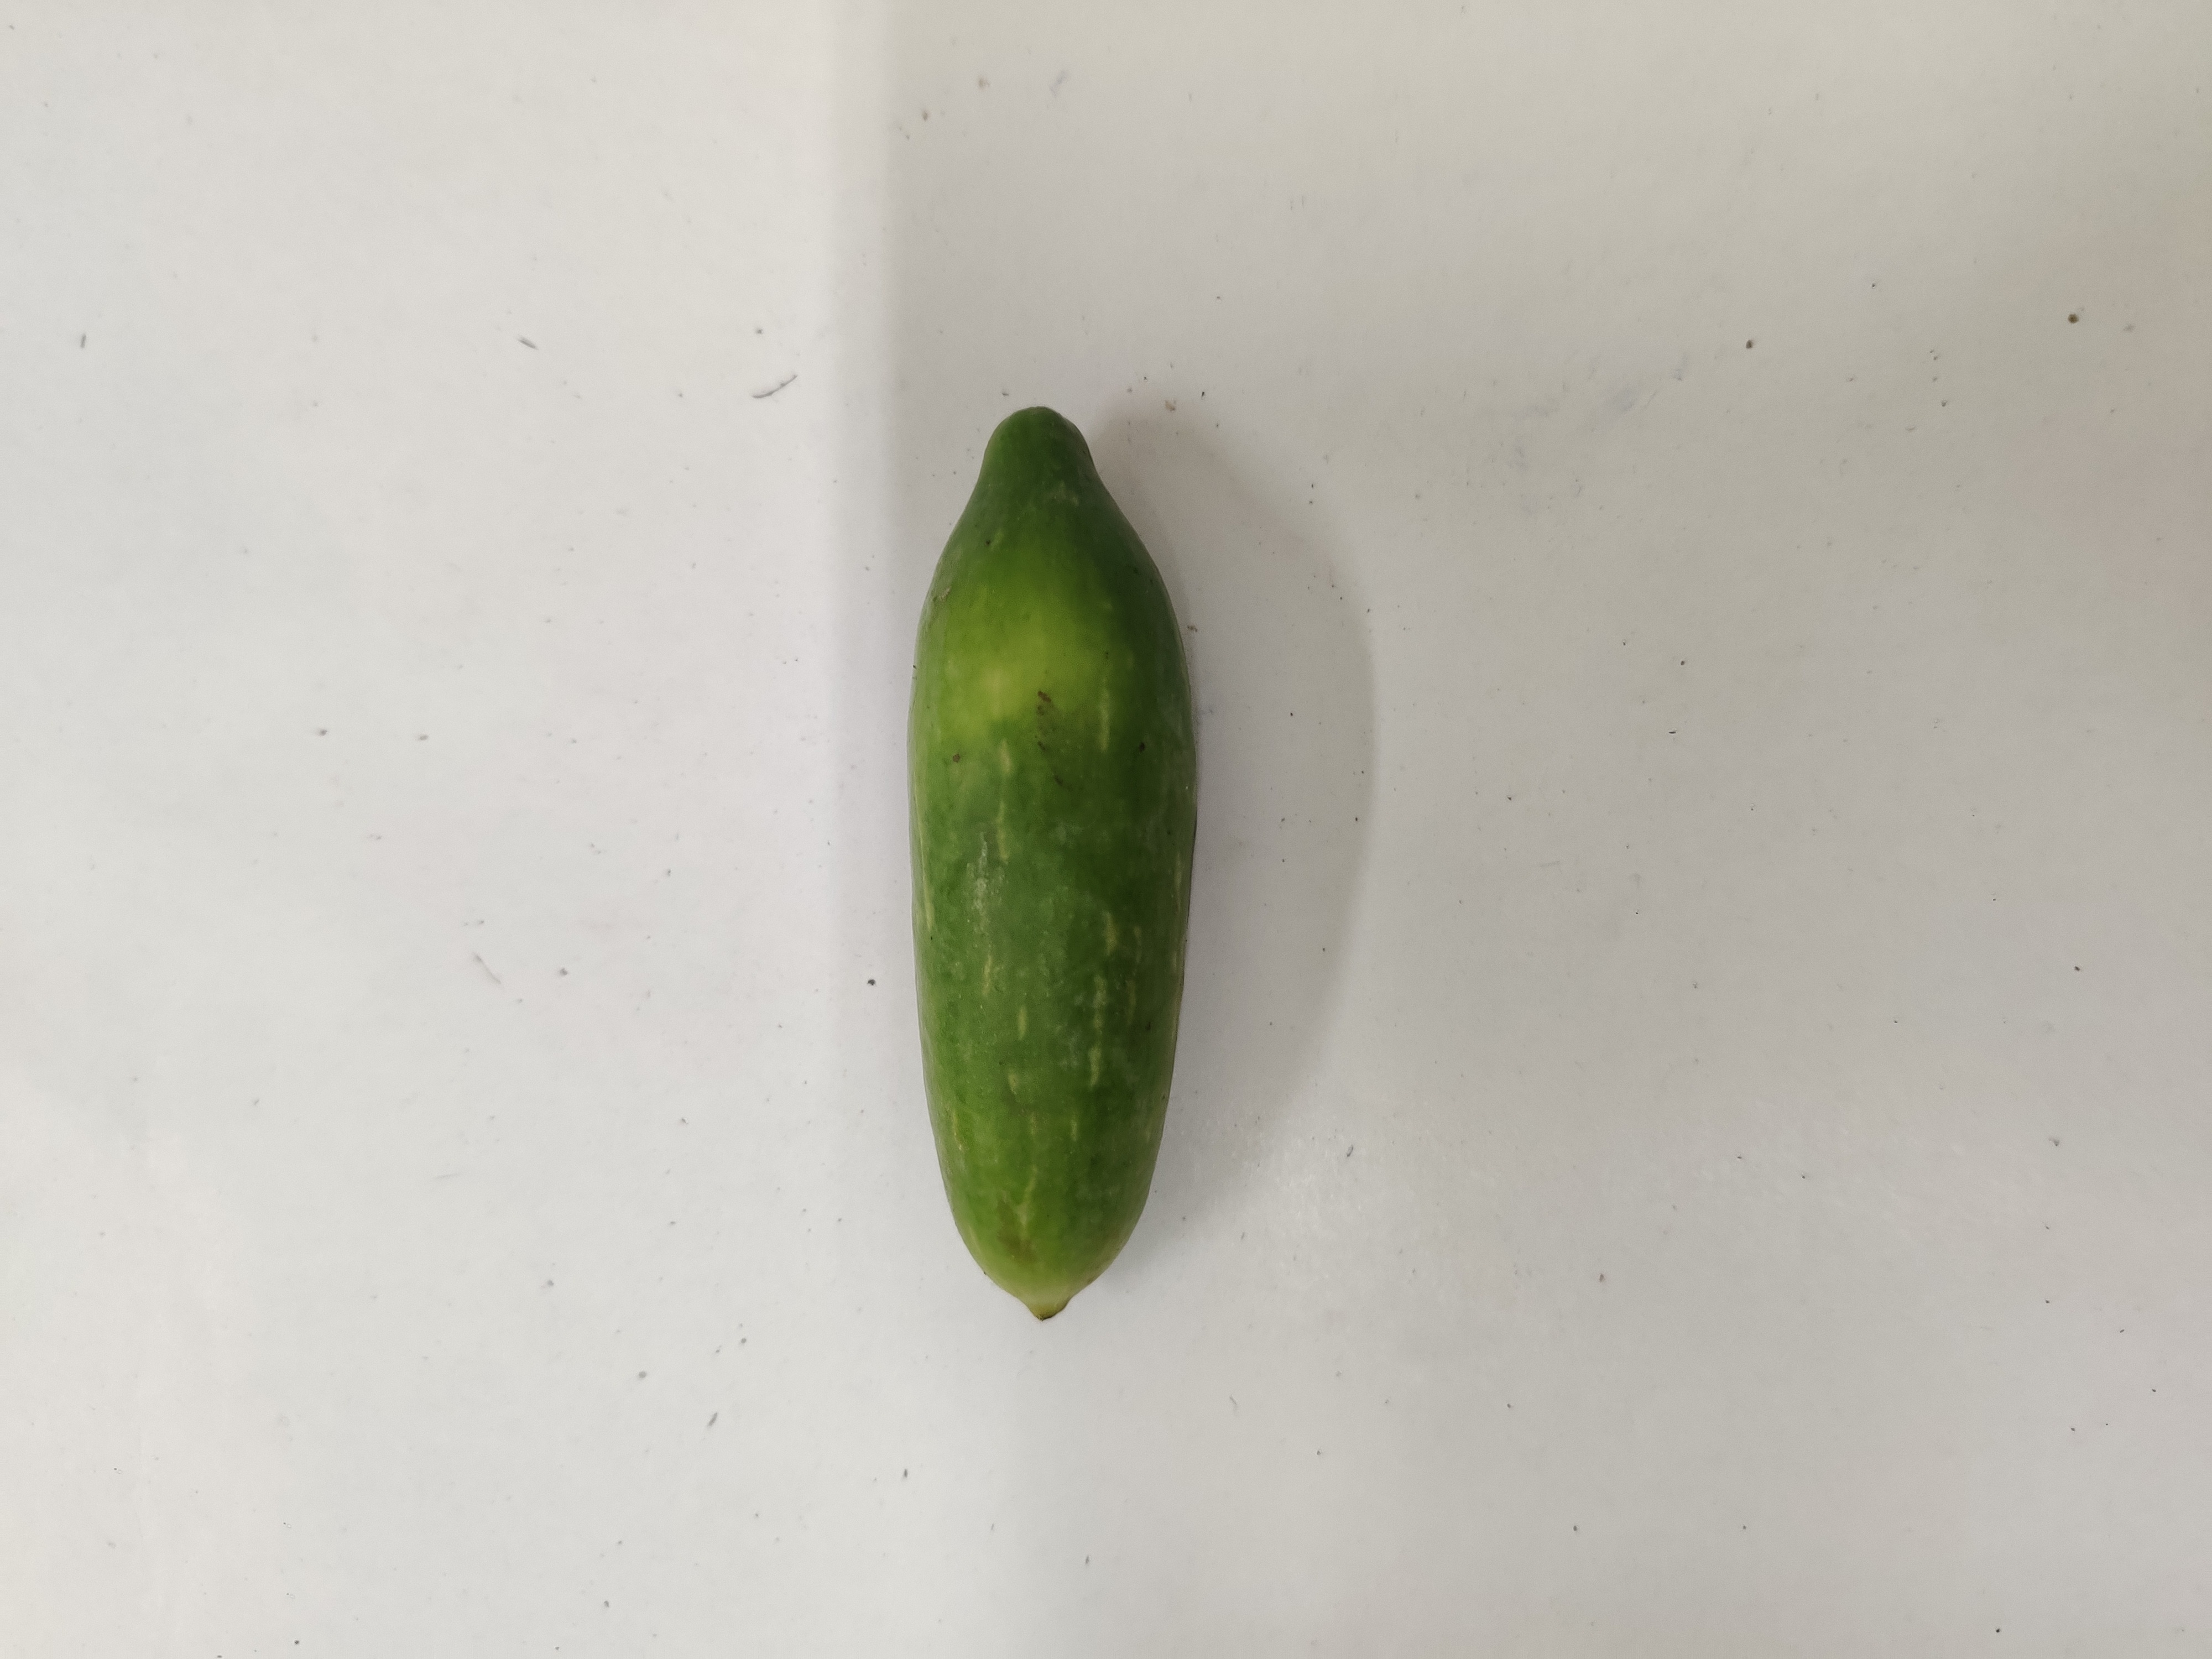
Crop: Ivy Gourd
Condition: Fresh